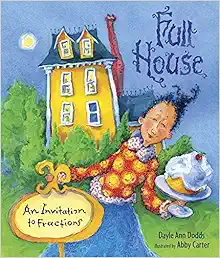
Full House: An Invitation to Fractions
Category: Books
Review Repetitious phrasing and rollicking rhymes make this a good choice for younger readers, as do the visuals used to portray fractional amounts…The brightly colored watercolor illustrations are quirky and delightfully detailed, and the cast of characters brimming with personality.—Kirkus ReviewsThis colorful, upbeat picture book shows fractions in a nonthreatening manner and lets children, teachers and parents decide if they want to use the story as a springboard to further instruction.—BooklistFresh, whimsical watercolor illustrations fairly float off the pages.—School Library JournalAbby Carter’s illustrations are a riot.—Sunday RepublicanDodds’ delightful rhymes make math not only fun but funny.—Flint Journal[The] rhymes are pleasant and easy to read… Lessons are told in a manner so subtle that the story is never lost.—EclecticaA clever and painless way of introducing a child to fractions.—Central Coast Freelance About the Author Dayle Ann Dodds is the author of numerous picture books for children, including THE SHAPE OF THINGS, TEACHER'S PETS, THE GREAT DIVIDE: A MATHEMATICAL MARATHON, and MINNIE'S DINER: A MULTIPLYING MENU. A former elementary school teacher, she lives in Carmel Valley, California.Abby Carter has illustrated many books for children, including MY HIPPIE GRANDMOTHER, ANDY SHANE AND THE VERY BOSSY DOLORES STARBUCKLE, and ANDY SHANE AND THE PUMPKIN TRICK. She lives in Hadlyme, Connecticut.
Features: With Dayle Ann Dodds’s engaging rhymes and Abby Carter’s dynamic illustrations, this introduction to fractions is a piece of cake. | Miss Bloom runs the Strawberry Inn, and she absolutely loves visitors. Throughout the day, she welcomes a cast of hilarious characters, from a duchess to a dog trainer, until all the rooms are taken. It’s a full house! But in the middle of the night, Miss Bloom realizes that something is just not right — and sure enough, downstairs the guests are eating her cake. Readers will be happily inspired to do the math and discover that one delicious cake divided by five hungry guests and one hospitable hostess equals a perfect midnight snack at the Strawberry Inn.